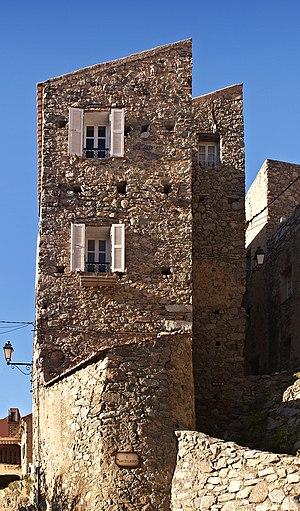
Lama (Corse) - U Nocciulaghju
Lama est une commune française située dans la circonscription départementale de la Haute-Corse et le territoire de la collectivité de Corse. Elle appartient à l'ancienne piève de Canale.